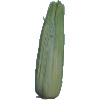
Label: corn_husk